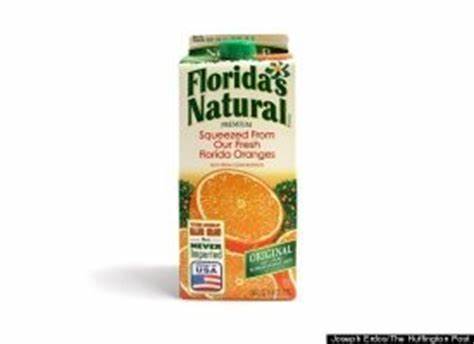
Waste category: cardboard